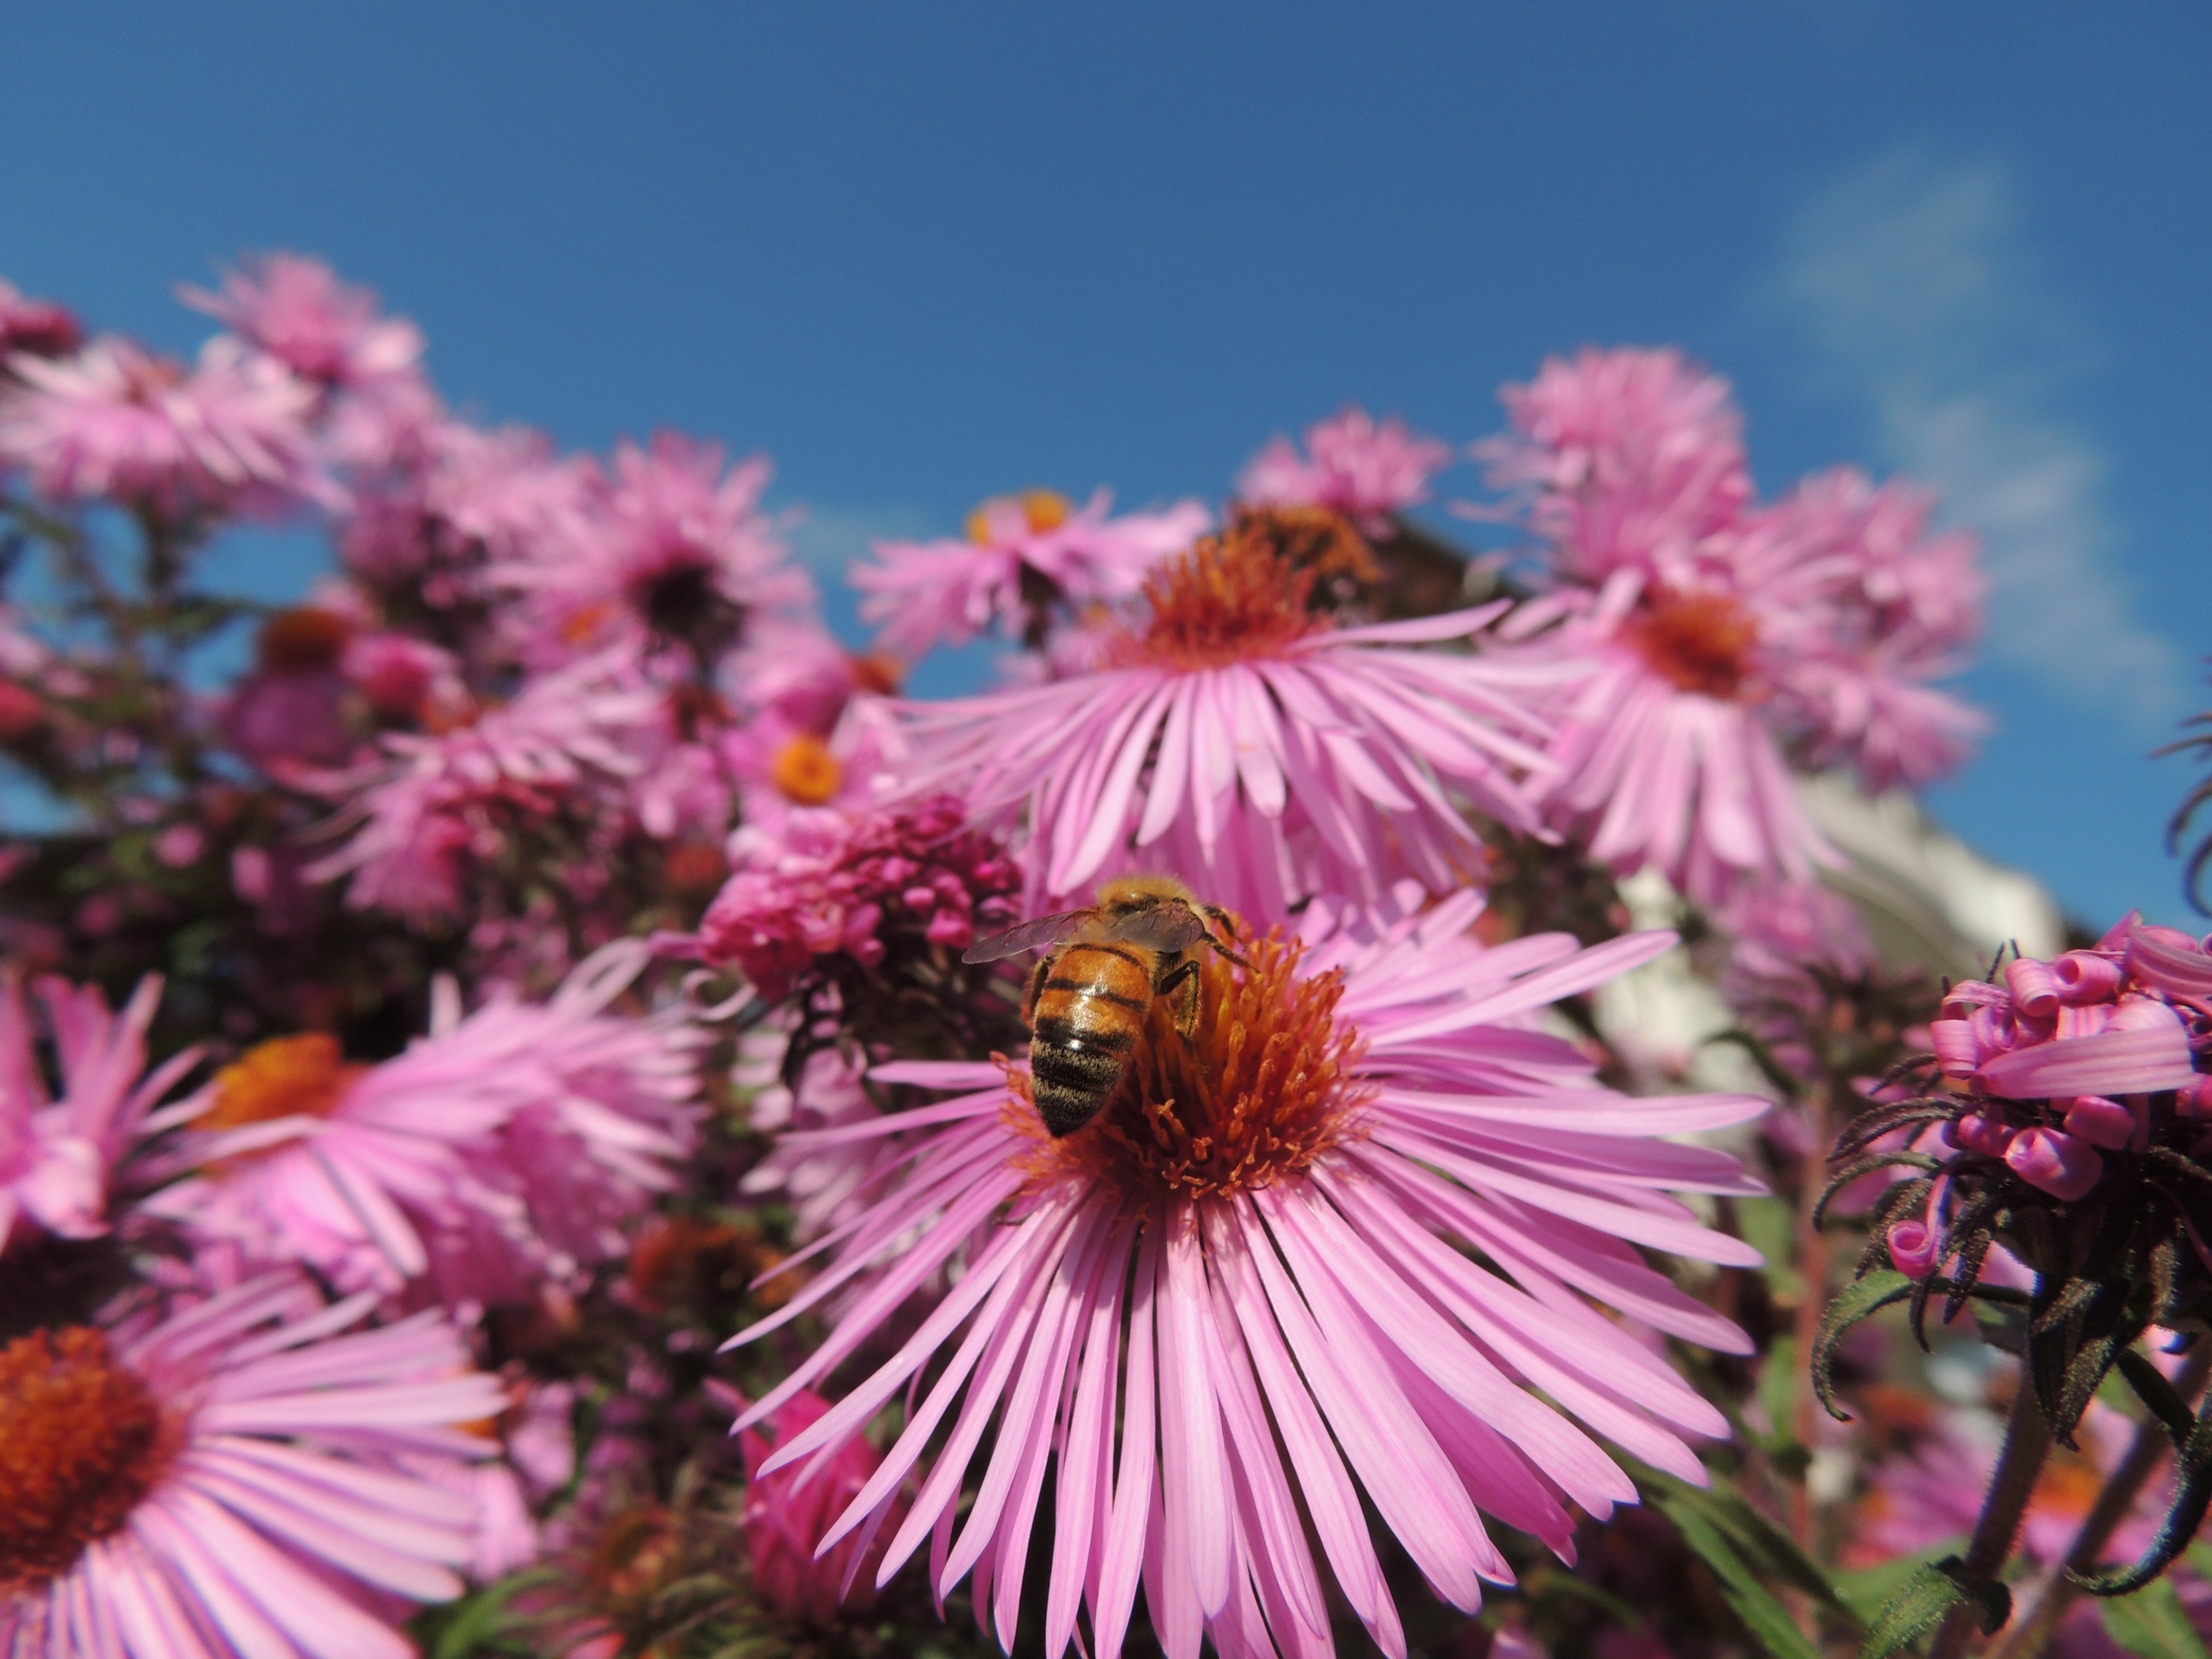
blossom, plant, meadow, flower, purple, petal, bloom, insect, botany, flora, invertebrate, wildflower, bee, nectar, macro photography, flowering plant, daisy family, annual plant, land plant